Kulturzentrum Bremgarten

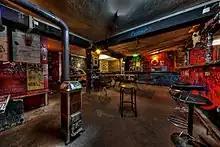
KuZeB Concert Bar

From international alternative and subcultural concerts to readings, film screenings and political talks, KuZeB's cultural programme is diverse. Two stages with bars, a cinema, a hackerspace, a freeshop, an infoshop, sewing, printing and painting studios, a wood and metal workshop, a multi-purpose hall with a half-pipe and fitness area, a rehearsal room for bands, a large garden and several storage rooms are now part of the autonomous centre where people can let off steam or engage in various activities.